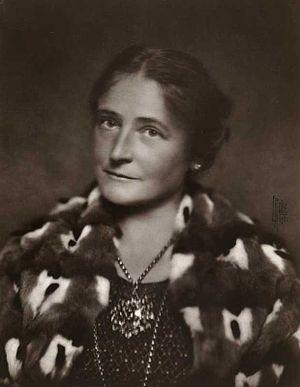
Barbra Mathilde Ring, née le 4 juillet 1870 à Drammen et morte le 16 mai 1955 à Oslo, est une auteure norvégienne.